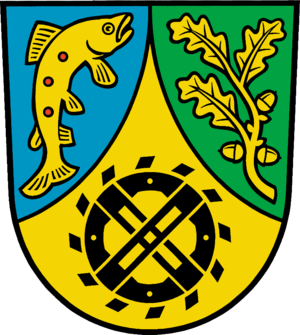
Schlaubetal
Coat of arms of Schlaubetal
Schlaubetal er en by i landkreis Oder-Spree i den tyske delstat Brandenburg.